1986–87 NHL season

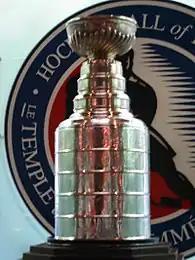
The Stanley Cup

The top four teams in each division qualified for the playoffs. This was the first year that all rounds were competed in a best-of-seven series (scores in the bracket indicate the number of games won in each best-of-seven series) after the division semifinals were expanded from a best-of-five format to reduce the number of upsets. In the division semifinals, the fourth seeded team in each division played against the division winner from their division. The other series matched the second and third place teams from the divisions. The two winning teams from each division's semifinals then met in the division finals. The two division winners of each conference then played in the conference finals. The two conference winners then advanced to the Stanley Cup Finals.